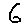
Label: 6